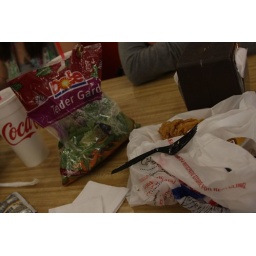
consisting of a salad in a bag with chicken strips and ranch dressing all shaken together into one gooey deliciousness.